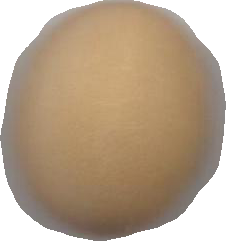
Variety: Dega